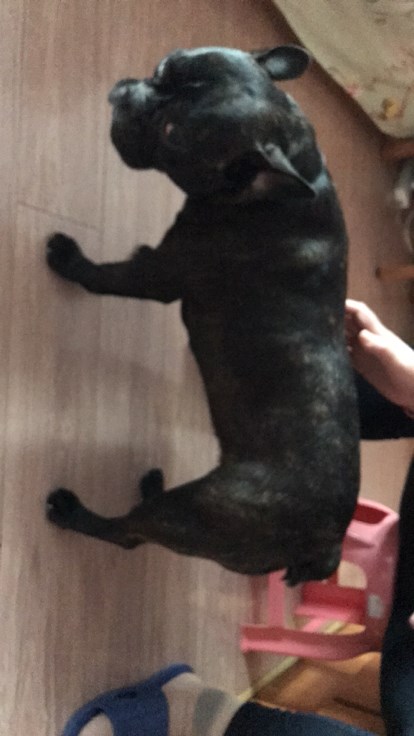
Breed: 1121-n000002-French_bulldog